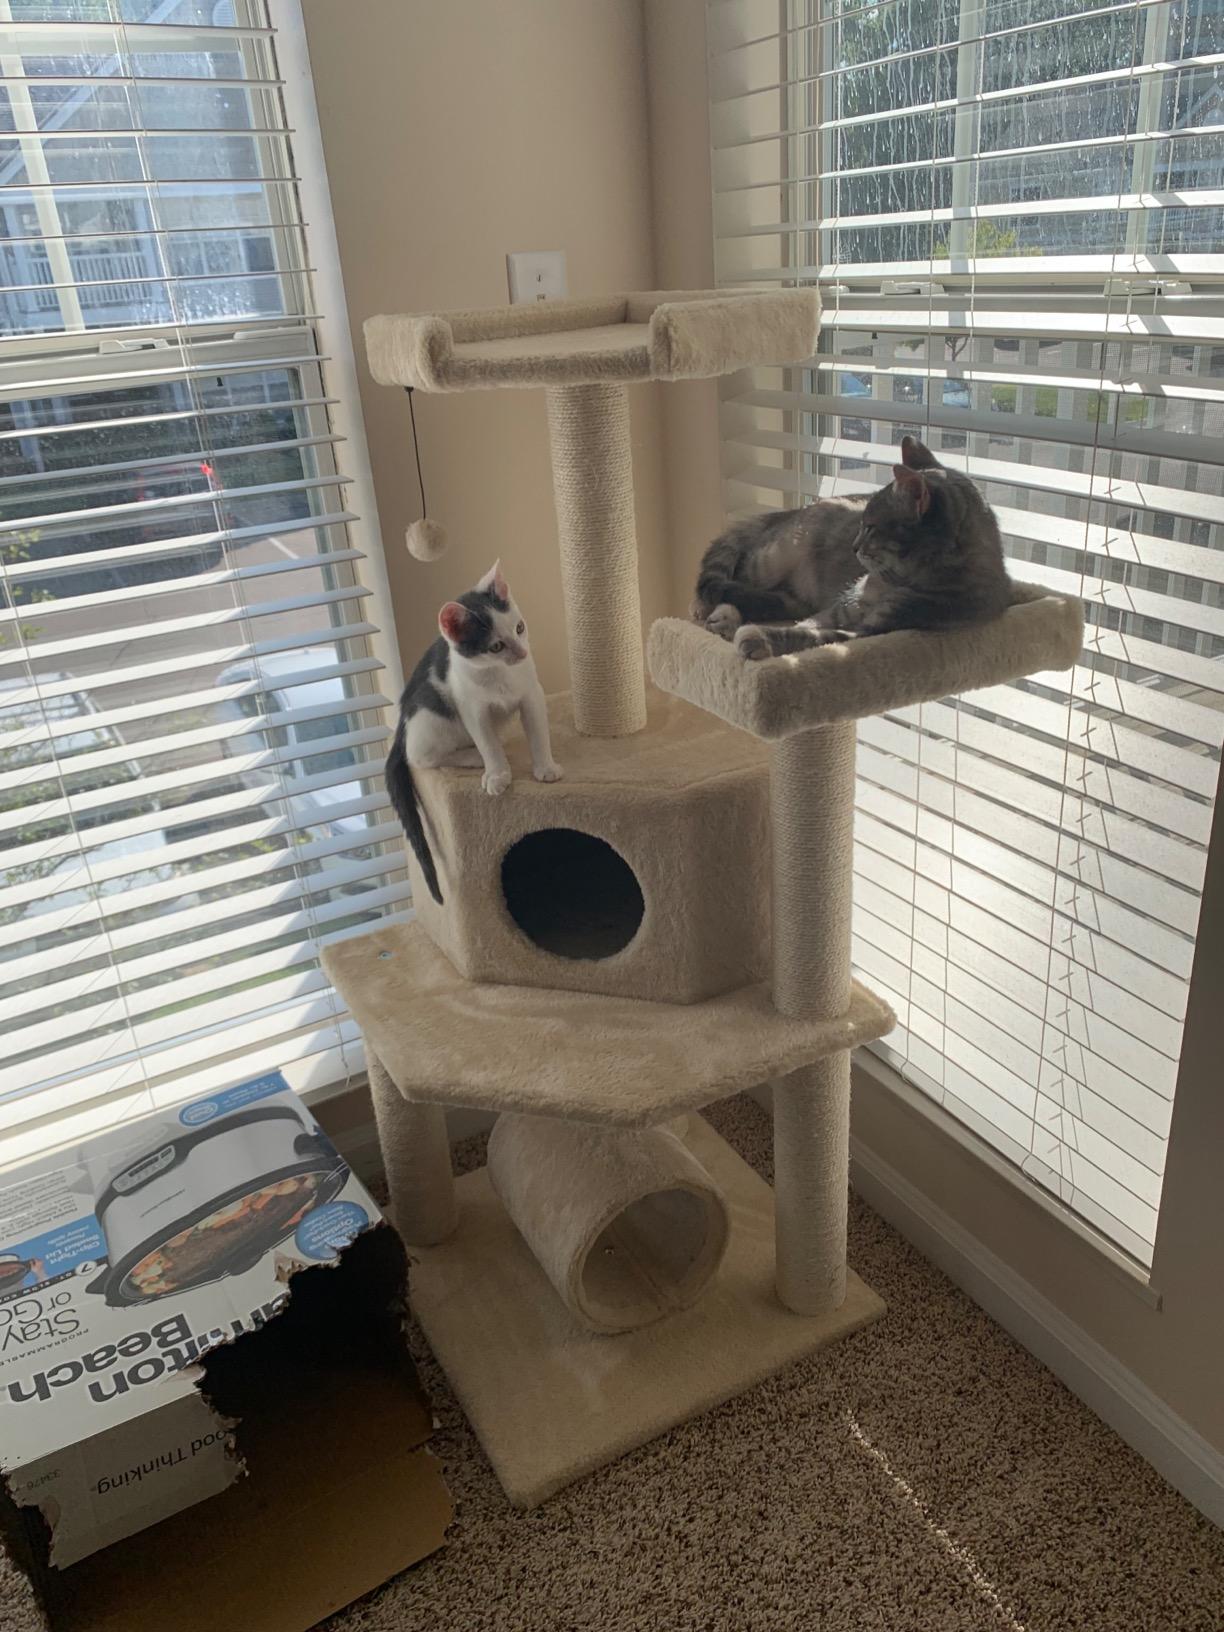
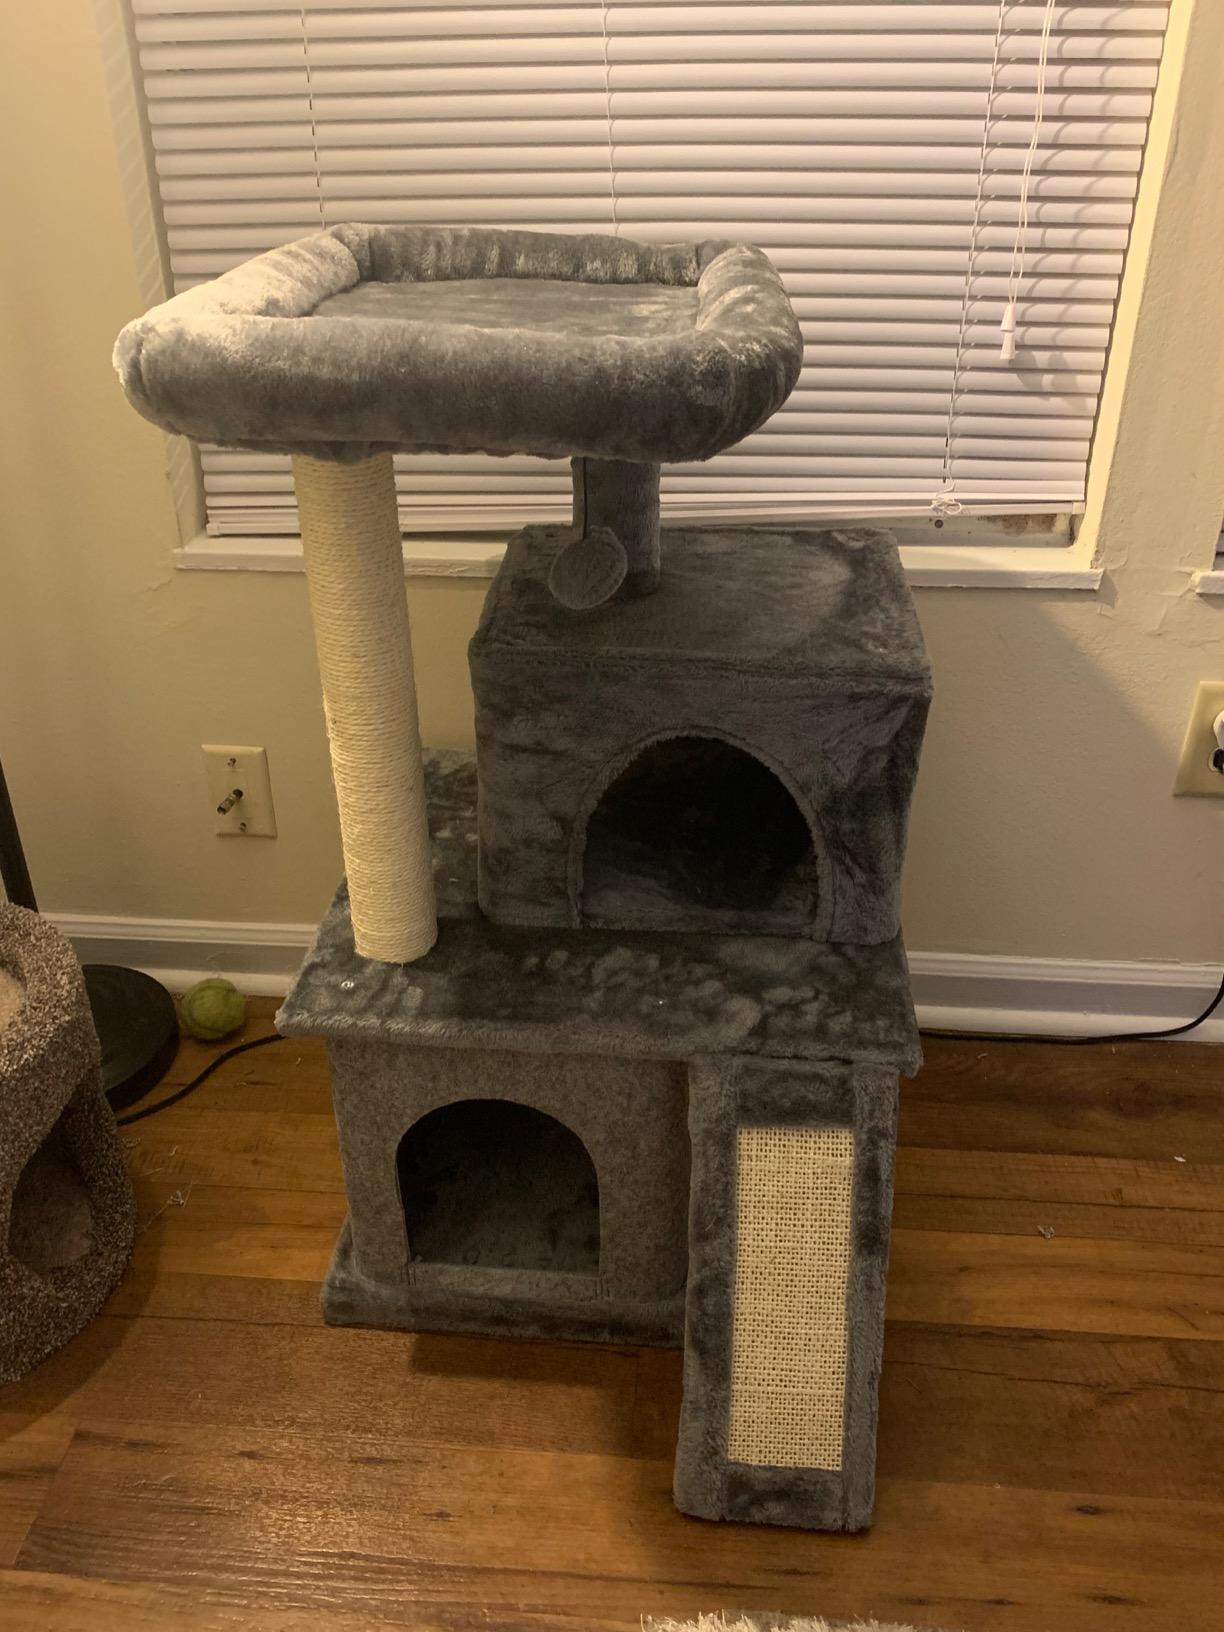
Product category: items_cat tree
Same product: no